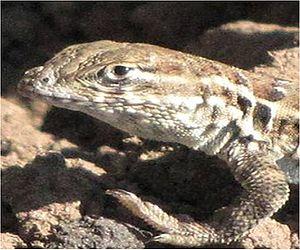
La théorie évolutive des jeux, appelée aussi théorie des jeux évolutionniste, est l'application de la théorie des jeux à l'étude de l'évolution de populations en biologie. Elle définit un cadre de compétitions, de stratégies et d'analyses dans lequel la compétition darwinienne peut être modélisée. Elle a vu le jour en 1973 avec la formalisation par John Maynard Smith et George R. Price des compétitions, analysées en tant que stratégies, et des critères mathématiques qui peuvent être utilisés pour prédire les résultats des stratégies concurrentes.